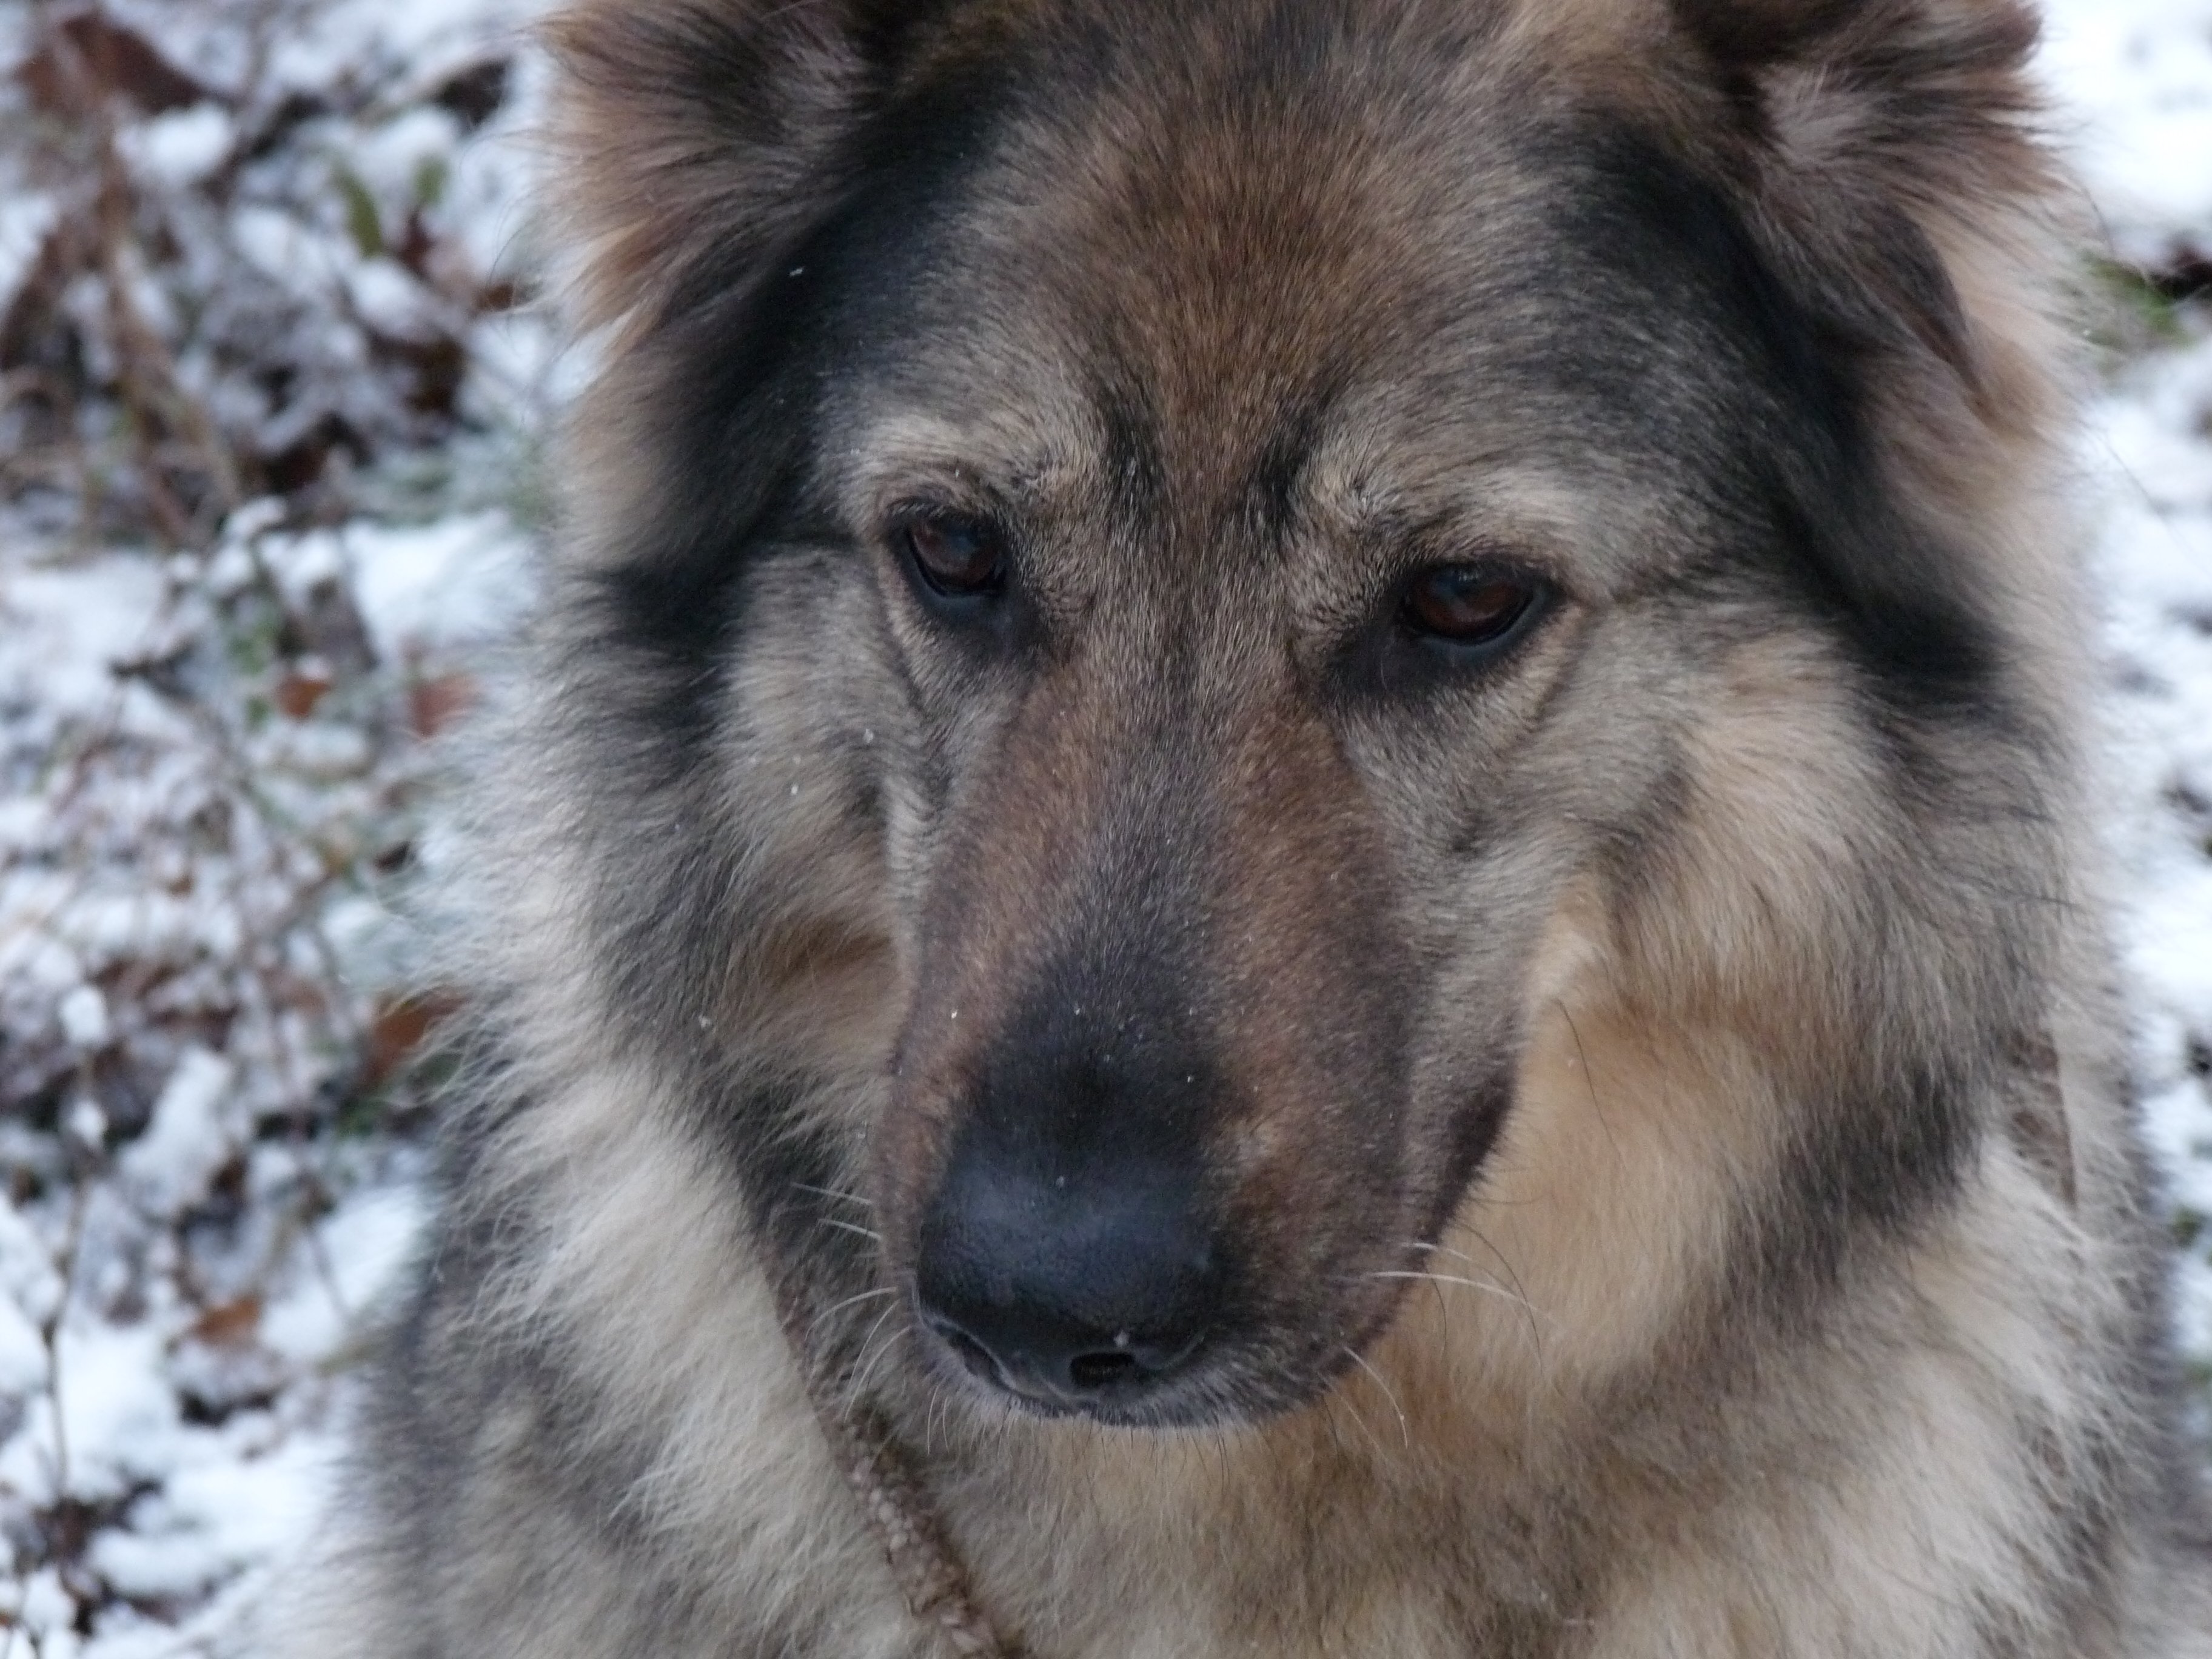
dog, animal, fur, mammal, wolf, vertebrate, dog breed, vigilant, sch fer dog, old german shepherd dog, dog like mammal, saarloos wolfdog, wolfdog, czechoslovakian wolfdog, carnivoran, dog breed group, greenland dog, canis lupus tundrarum, dog crossbreeds, shiloh shepherd dog, norwegian elkhound, caucasian shepherd dog, native american indian dog, eurasier, rough collie, german spitz, tervuren